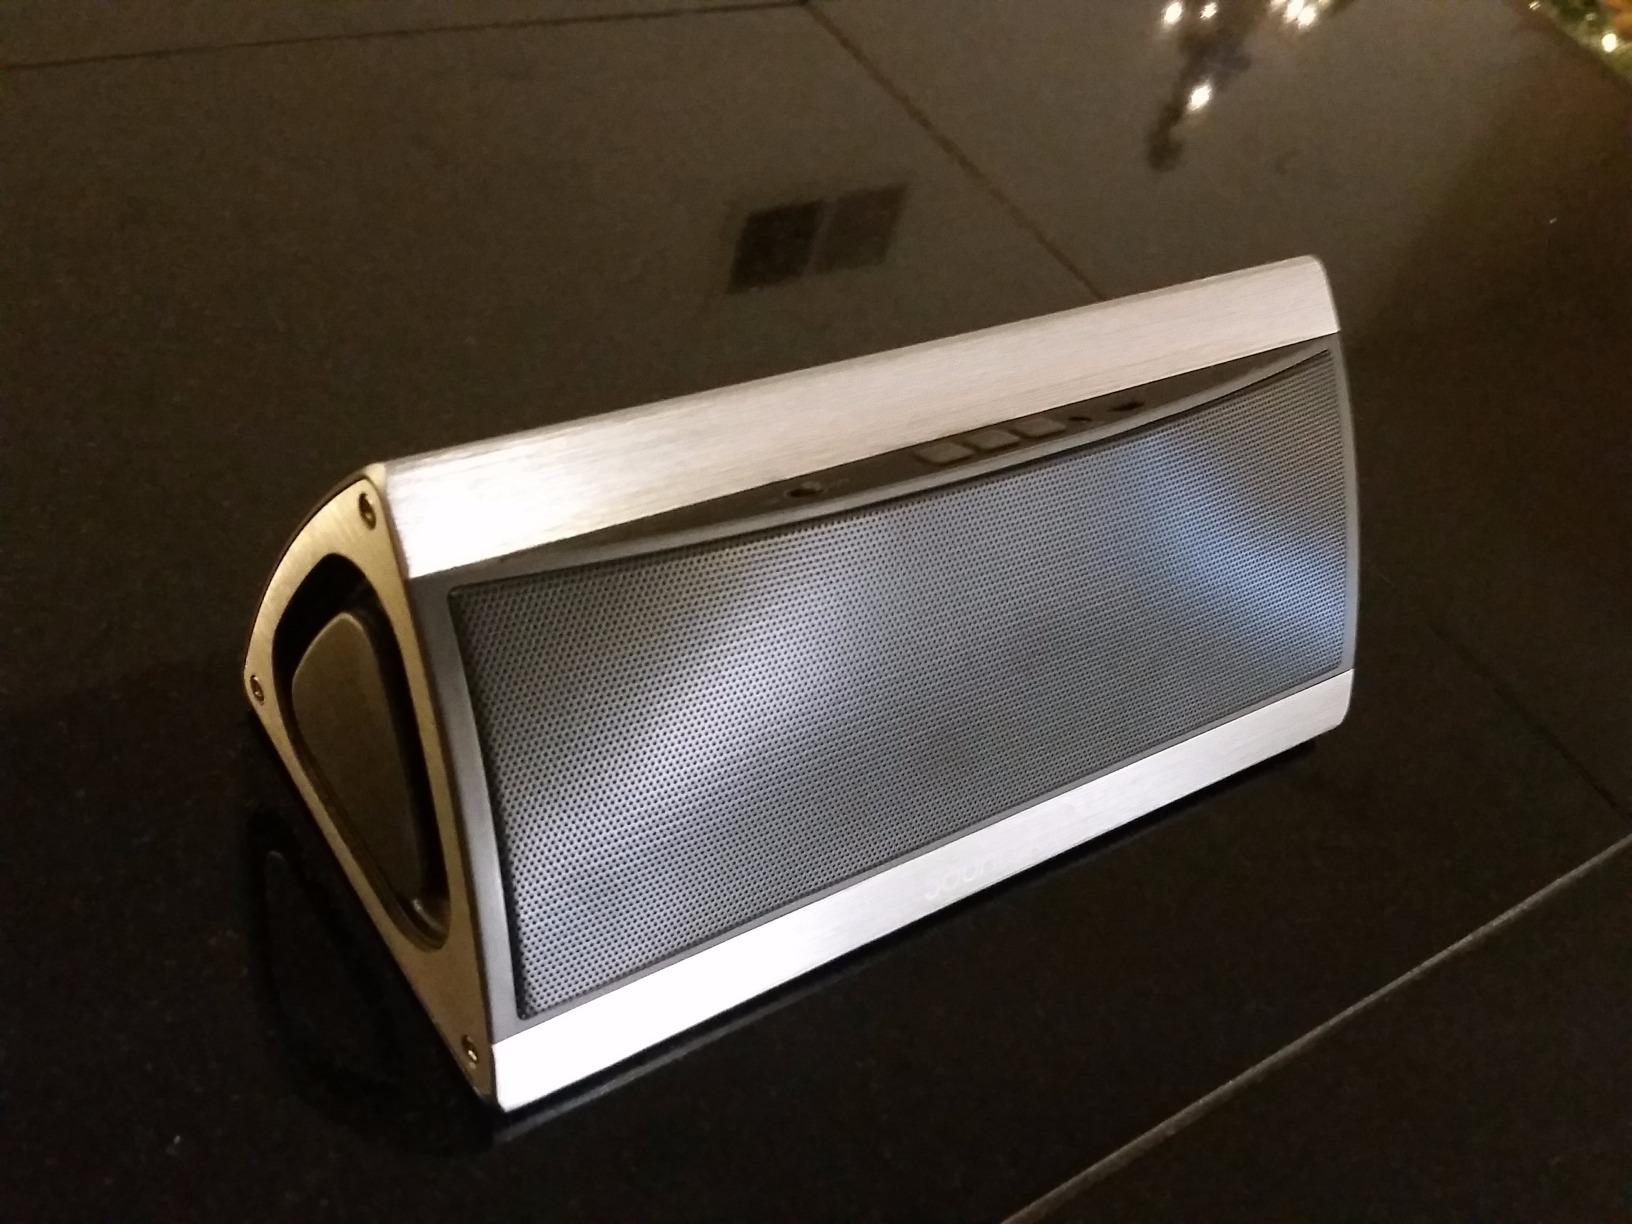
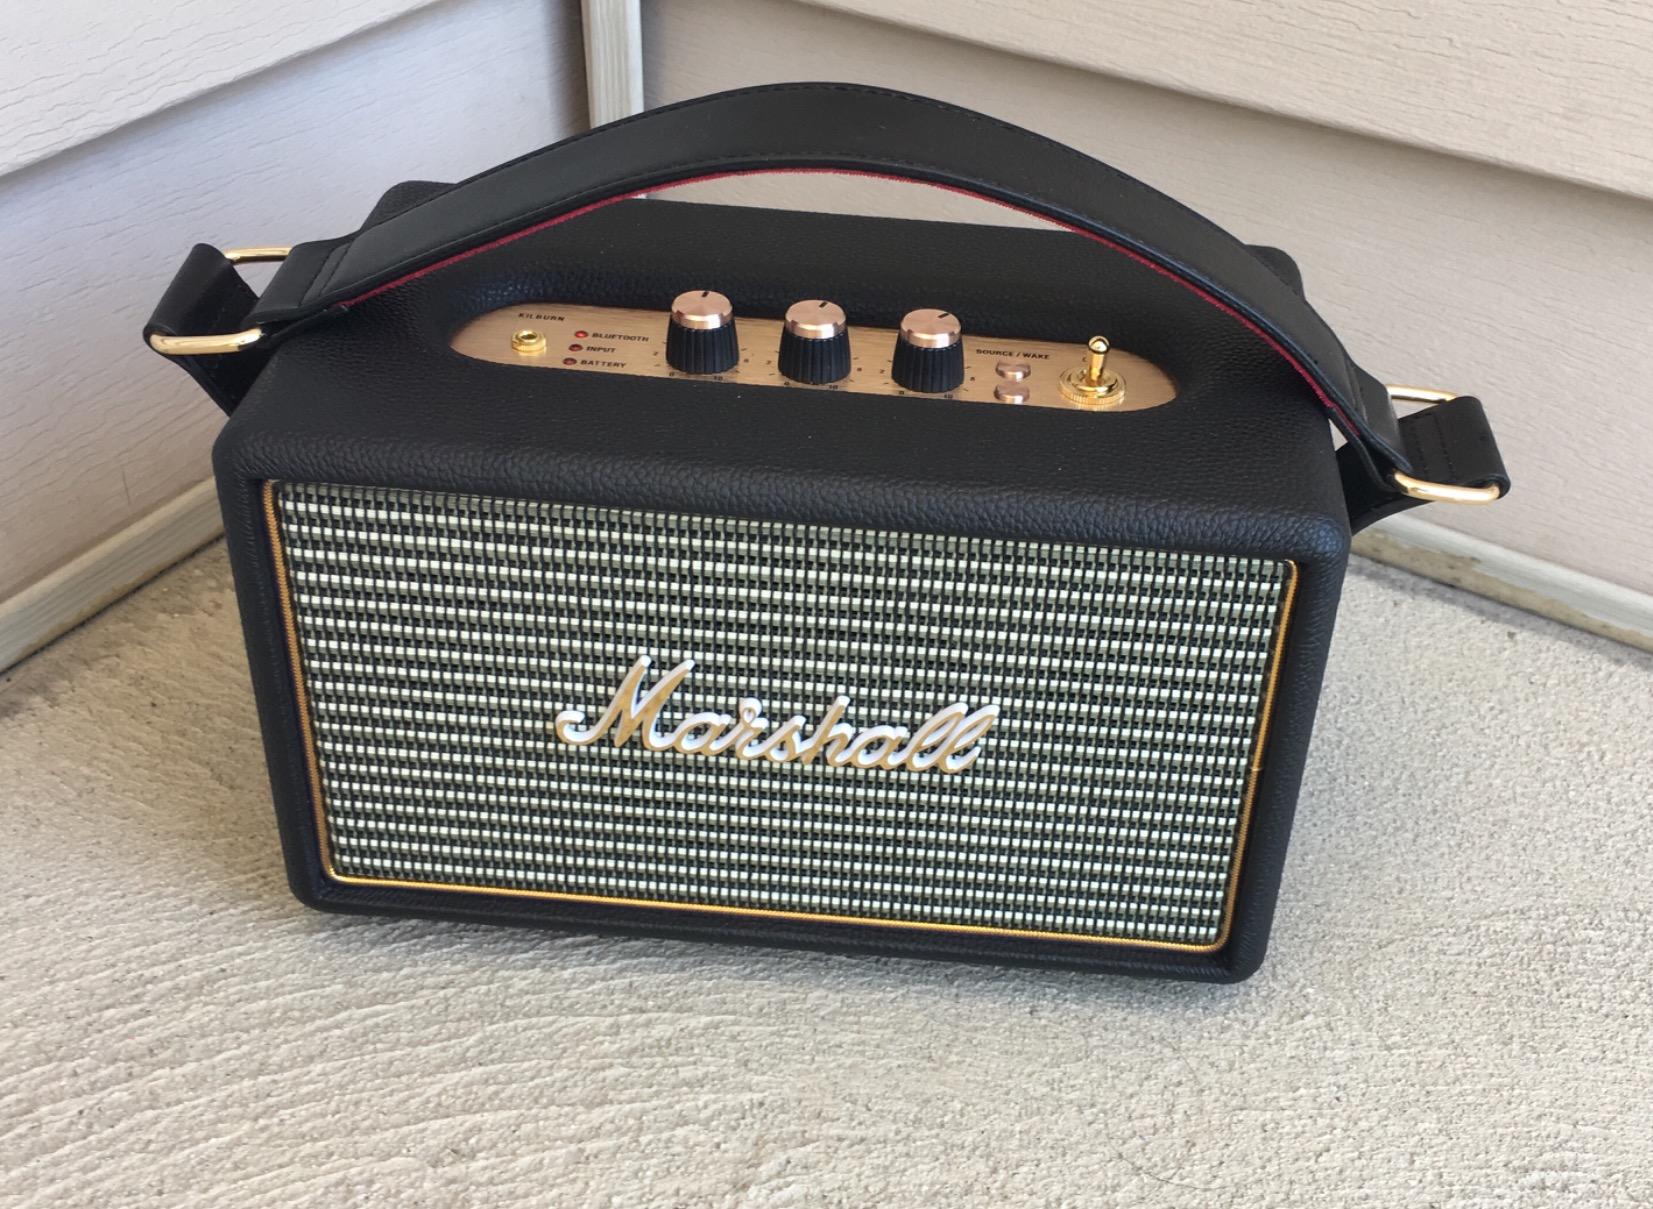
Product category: speaker
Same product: no